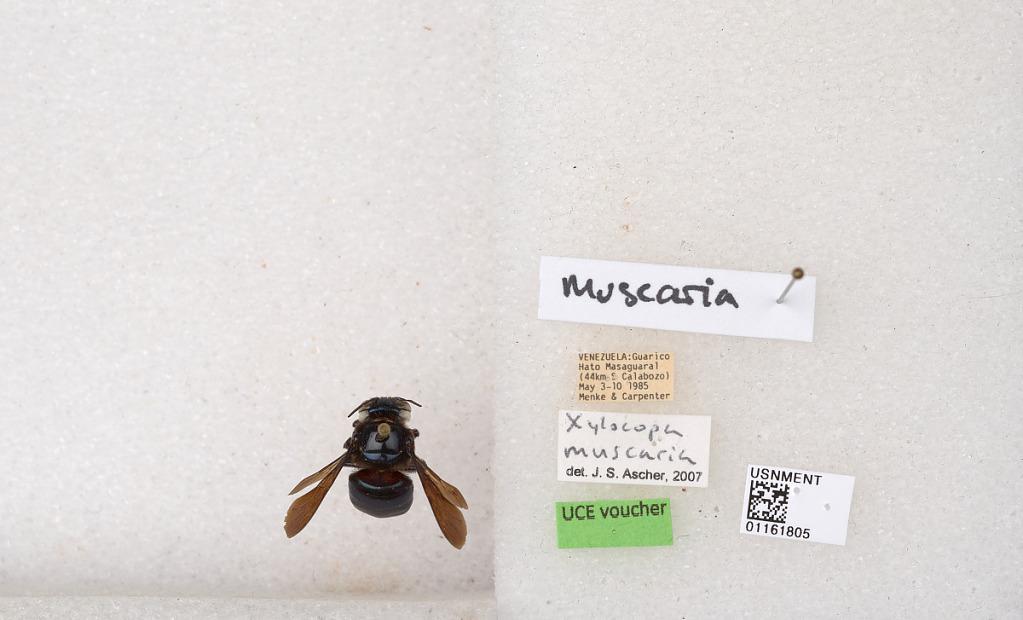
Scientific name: Xylocopa (Schonnherria) muscaria (Fabricius)
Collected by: E. Mearus & R. Hefetz
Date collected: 1985-5-3
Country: Venezuela
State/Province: Guarico
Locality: Hato Masaguaral (44 km S Calabozo)
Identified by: Ascher, J. S.